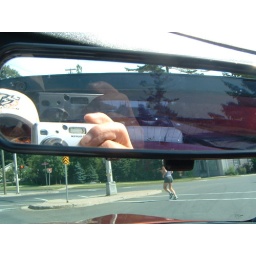
There's Ron in my rear view mirror again! He road along with us as far as the Killarney !